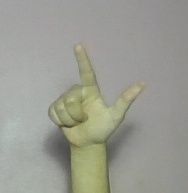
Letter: laam